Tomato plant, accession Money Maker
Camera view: horizontal (90 deg, fisheye); turntable rotation: 120 degrees
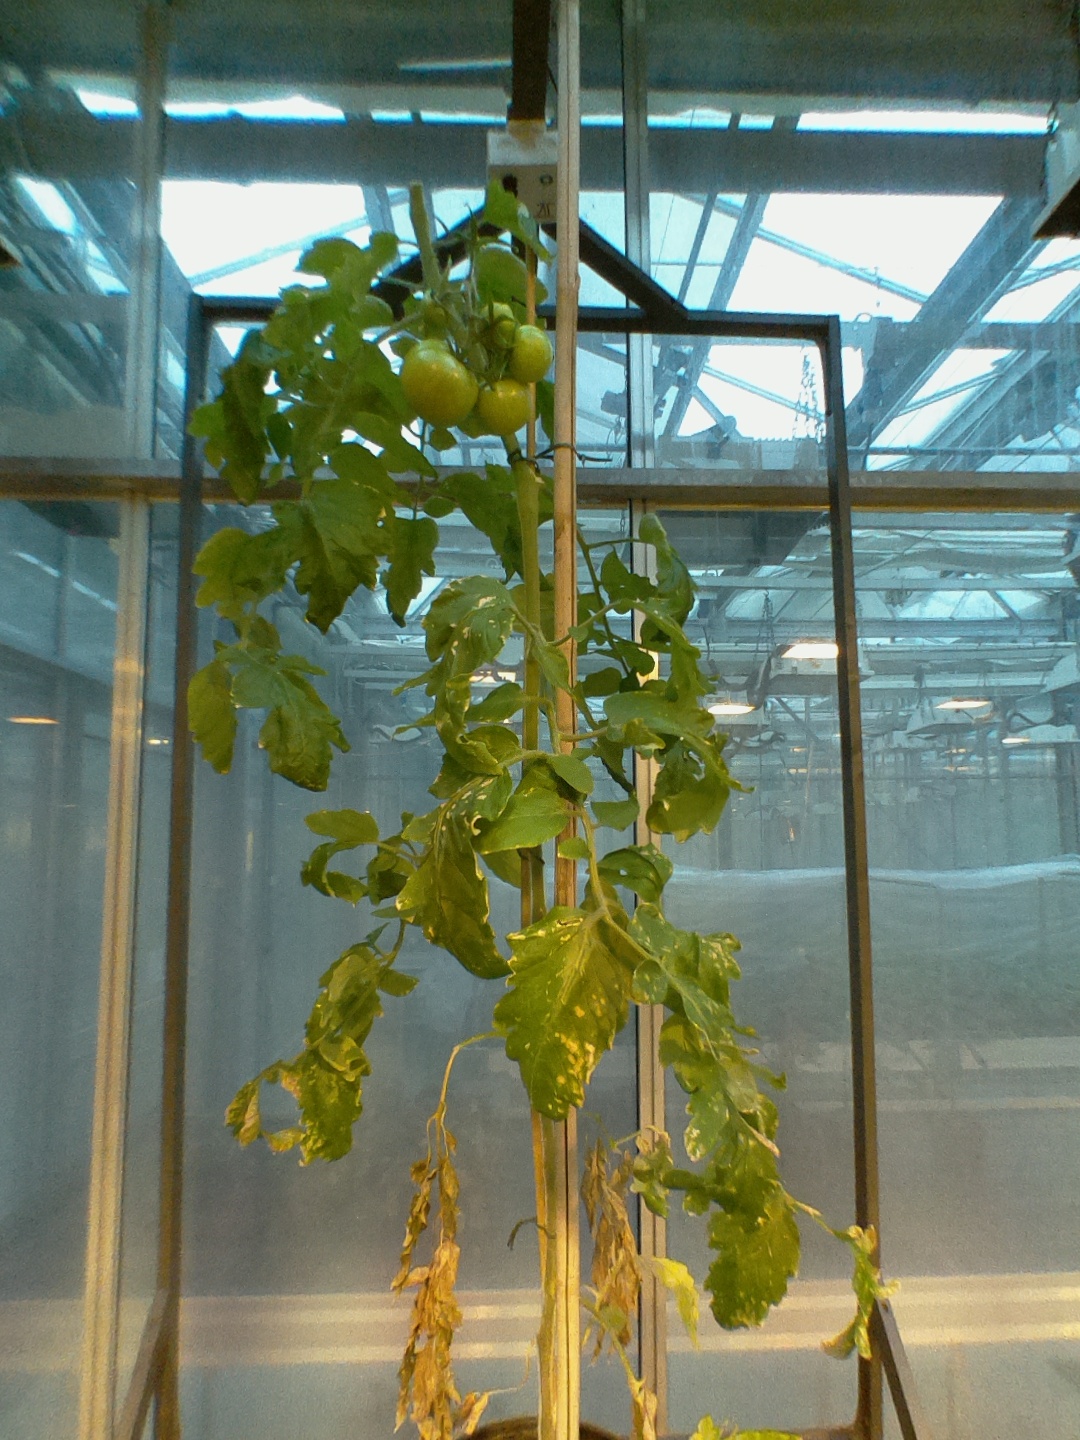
BBCH growth stage 76: 60%-70% of final fruit size